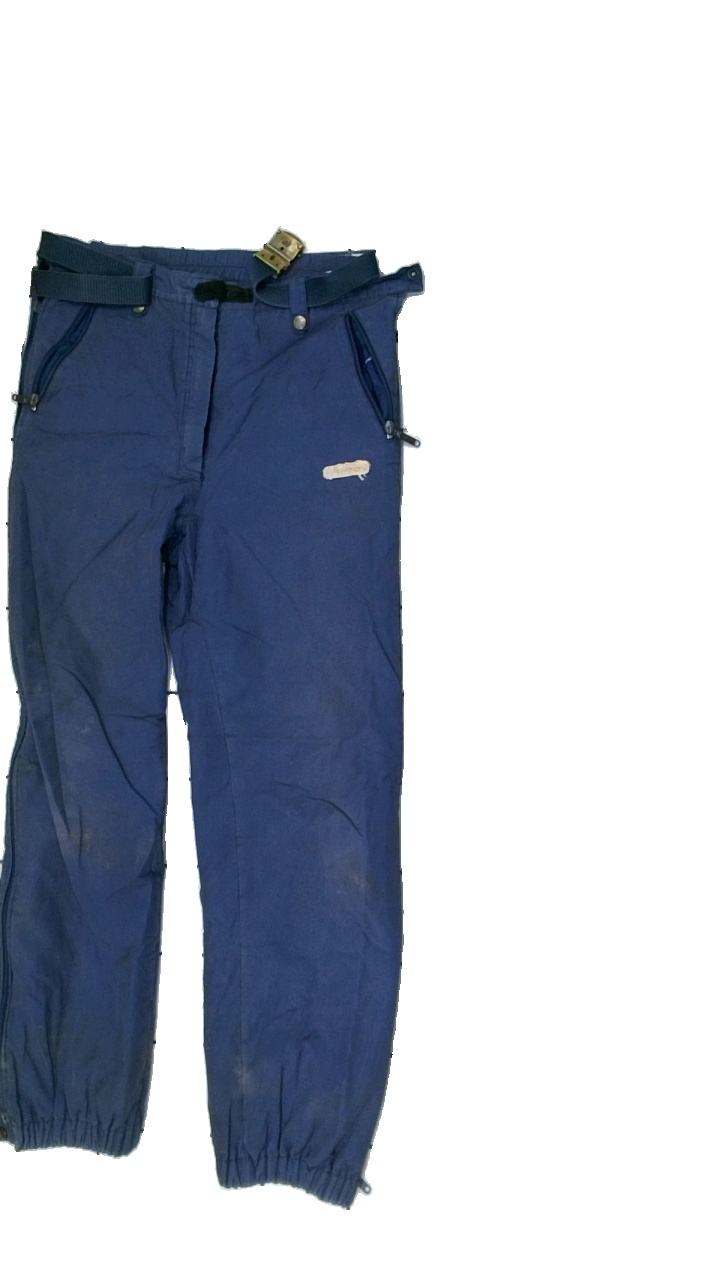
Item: Outerwear (Ladies)
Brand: Tenson
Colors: Blue
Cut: Regular
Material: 84% Polyester 16% Cotton
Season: All
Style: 80s
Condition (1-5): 1
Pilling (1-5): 5
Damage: hole
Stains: Major
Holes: Major
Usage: Reuse
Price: <50